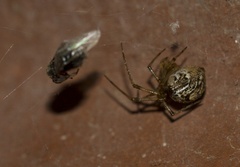
Species: Parasteatoda_tepidariorum